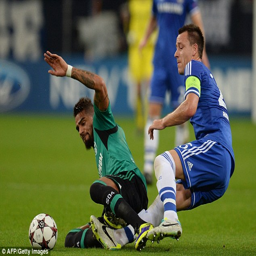
crunch : football player is on the receiving end of a hard tackle from footballer